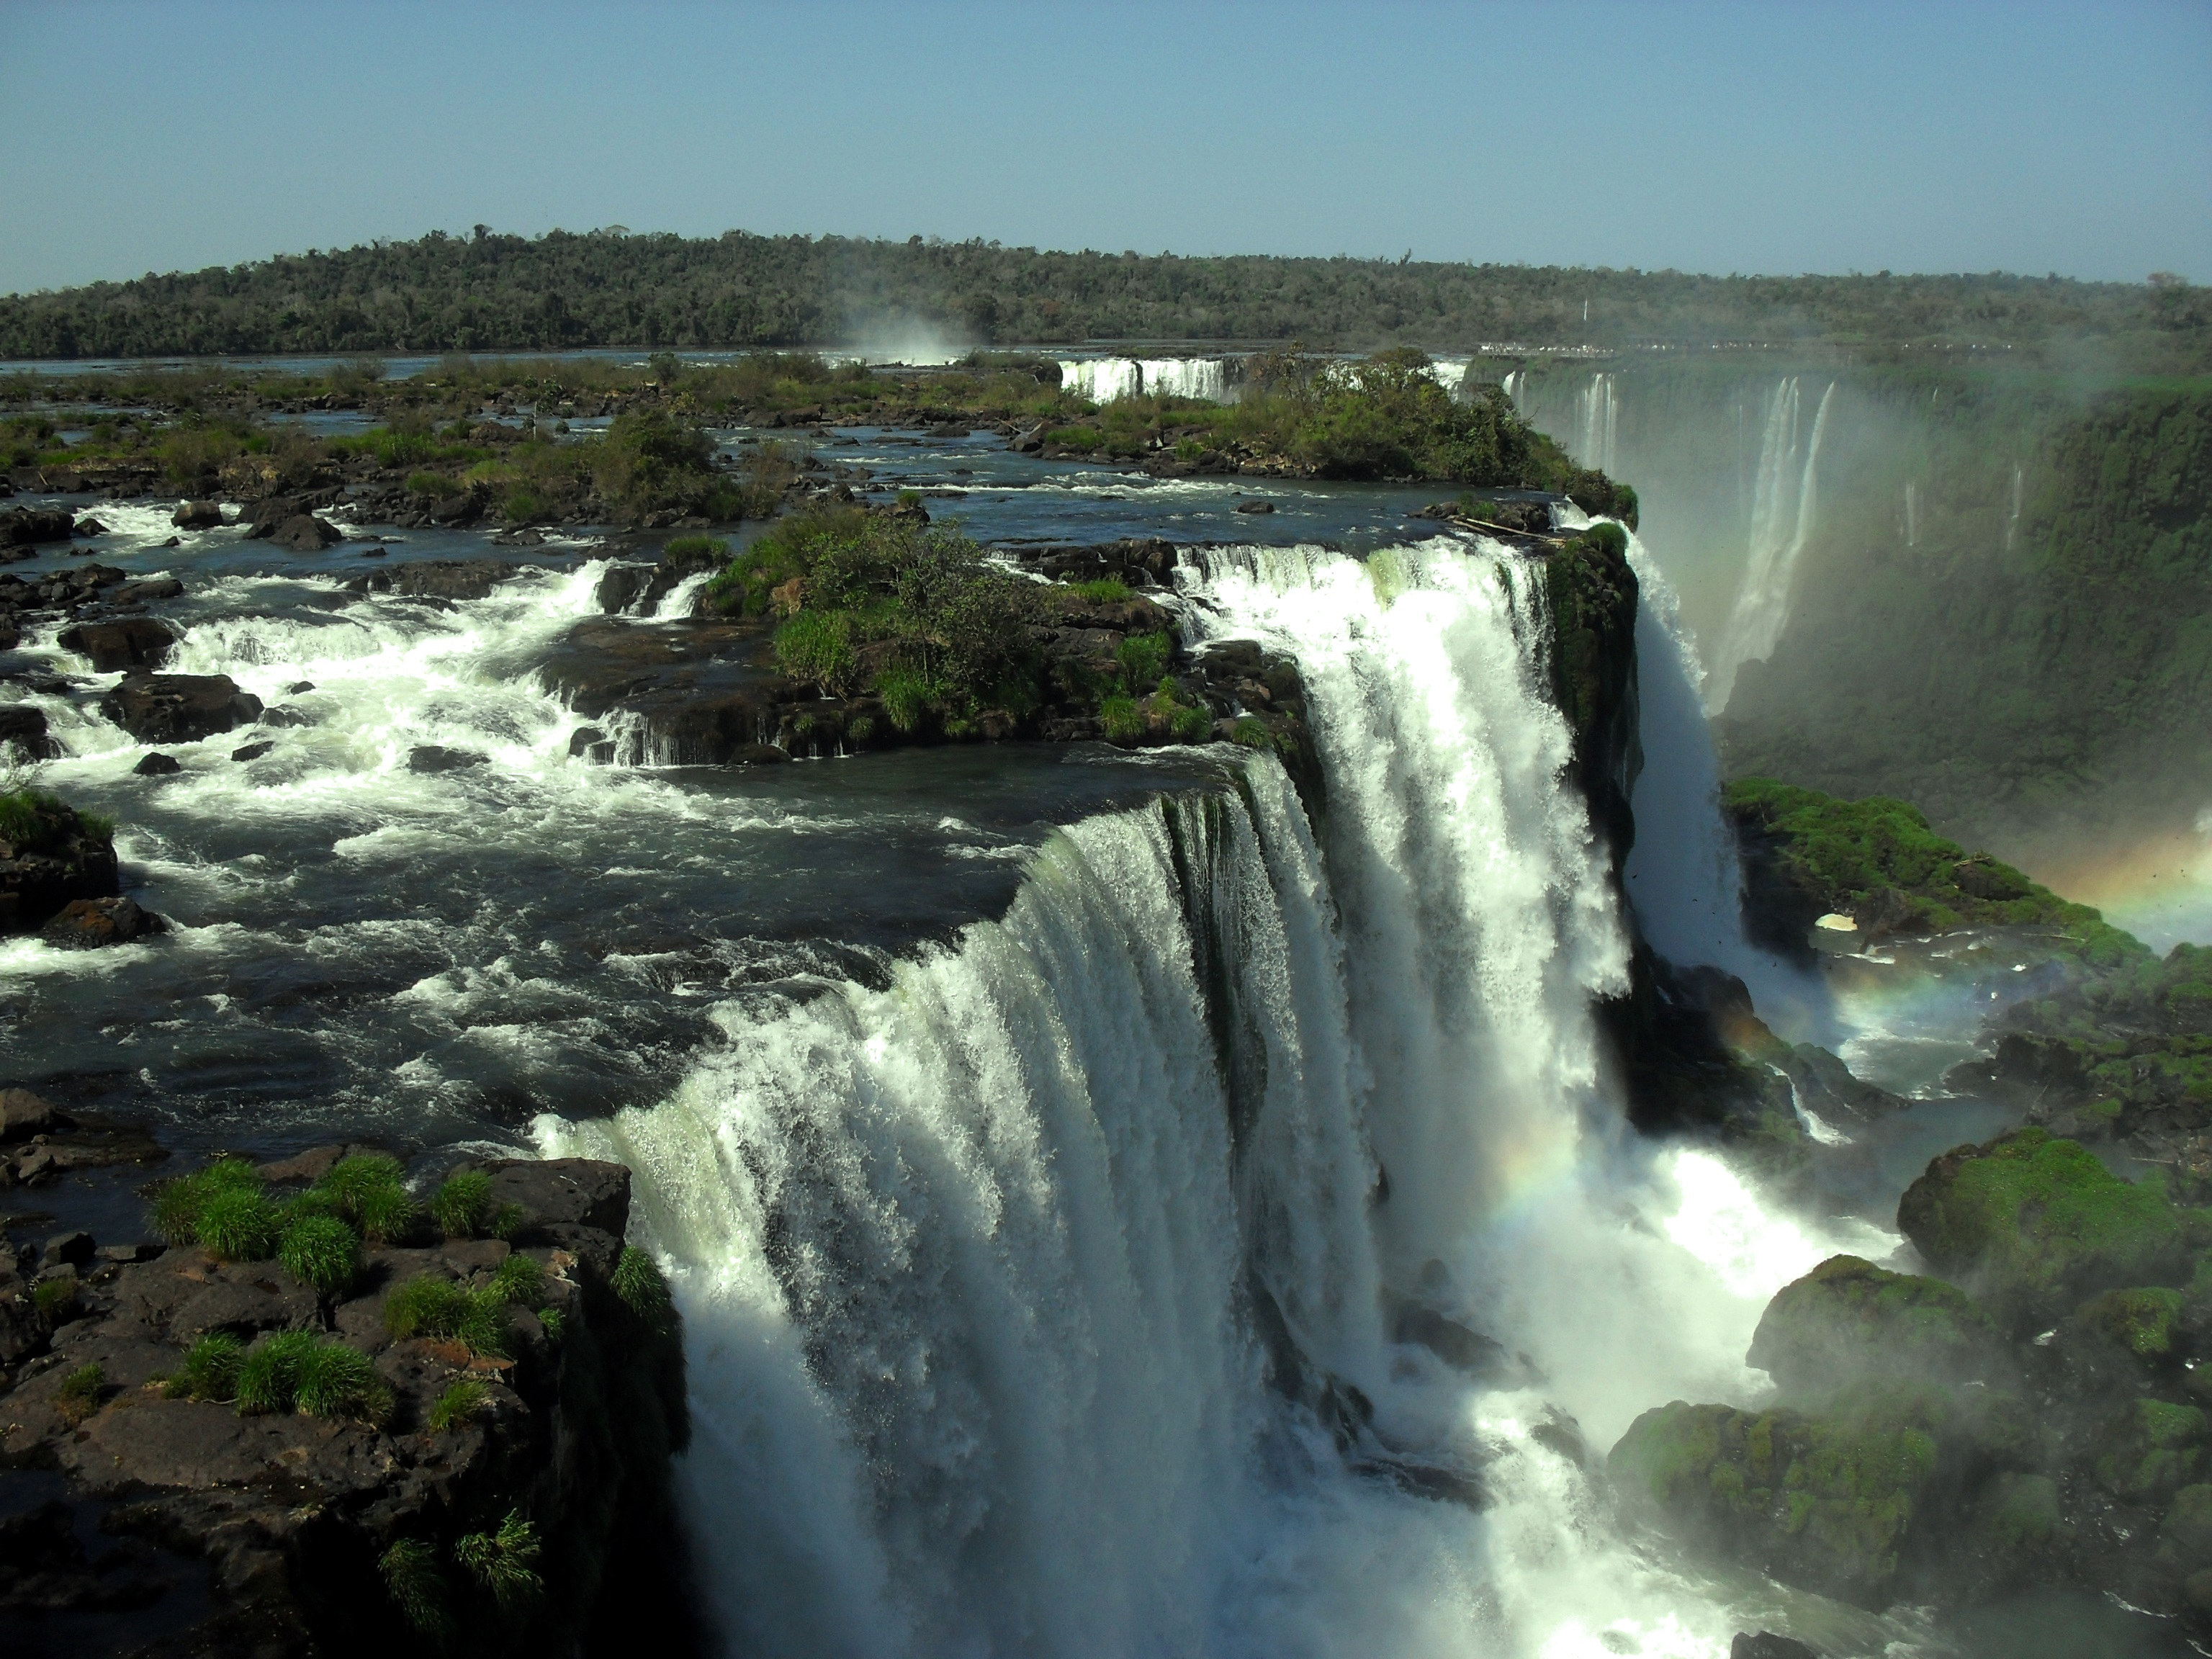
water, nature, waterfall, river, rapid, body of water, wasserfall, parana, brazil, water feature, watercourse, cataracts, iguazu falls, the igua u river, foz do igua u